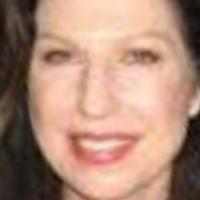
Age group: age 56-65